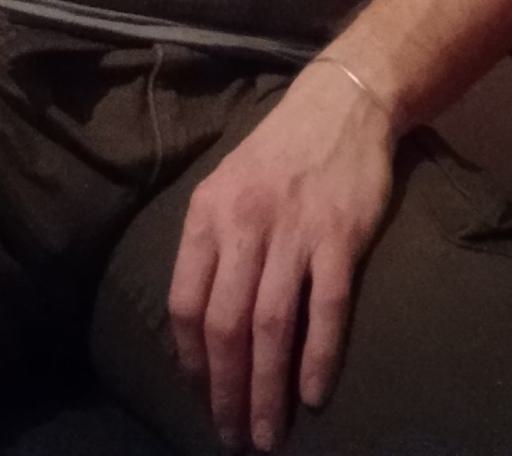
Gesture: no_gesture